Mukta Barve

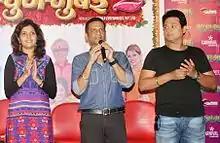
Barve with Satish Rajwade (center) and Swwapnil Joshi at MPM 2 Trailer Launch

In 2015, she worked opposite Ankush Choudhary in Sameer Vidwans' "Double Seat". Barve was cast as Manjiri Naik, an insurance agent and a straightforward, middle-class Maharashtrian girl. "The Times of India" reviewed her performance as "Mukta, who too makes a return after two years, is brilliant as ever as the strong-willed, caring and accommodative wife". For her work in the film, she bagged the awards for Best Actress at Maharashtracha Favourite Kon 2015 and at Zee Chitra Gaurav 2016. Barve also bagged the most prestigious Maharashtra State Film Award for Best Actress in 2016, she received a nomination for Best Actress award at Sanskruti Kala Darpan 2016 and she also bagged the award for Best Actress in a Lead Role at Marathi Filmfare Awards 2016 for her work in "Double Seat". Barve's next release was Amit Trivedi's road drama film, "Highway", alongside many actors where she played a sex worker. Her next appearance was in her self-produced commercial play "Lovebirds", in which she played a character with many grey shades who is a housewife, Devika. Her final release of 2015 was opposite Swwapnil Joshi in "Mumbai-Pune-Mumbai 2", the sequel of the hit film "Mumbai-Pune-Mumbai", in which she reprised her role from the first part, Gauri Deshpande a bad tempered and confused girl to be dealt with. For her work in "Mumbai-Pune-Mumbai 2", Barve received positive reviews from the critics as well as the viewers. For her work in the film, she earned a nomination for the award of Best Actress in a Lead Role at Marathi Filmfare Awards 2016.